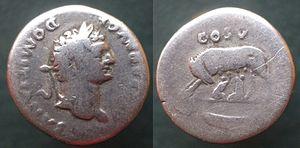
Domitien denier cos v louve romulus remus
L'histoire légendaire des fondateurs de Rome, Romulus et Rémus, fait partie de la mythologie romaine. L'épisode le plus connu de la légende constitue le moment où les jumeaux nouveau-nés sont abandonnés et sont recueillis par une louve qui les allaite. Le meurtre de Remus par son frère et d'autres récits de leur histoire ont inspiré les artistes de tous les temps. Depuis l’Antiquité, l'image des jumeaux allaités par une louve est un symbole de la ville de Rome et de son peuple.